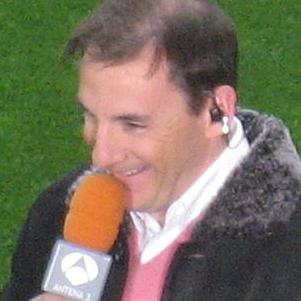
Age: 37